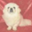
Label: dog